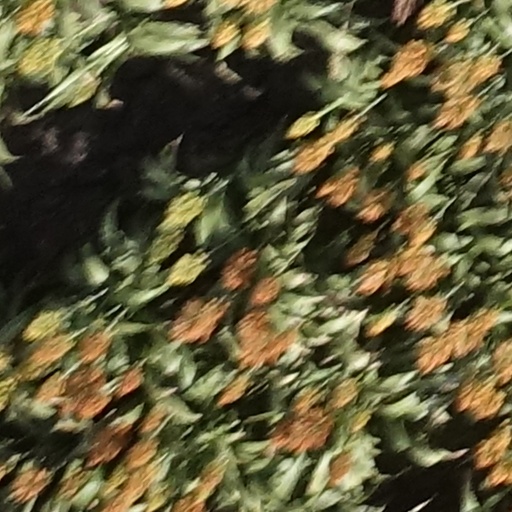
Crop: sorghum